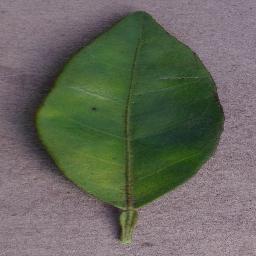
Label: Orange___Haunglongbing_(Citrus_greening)